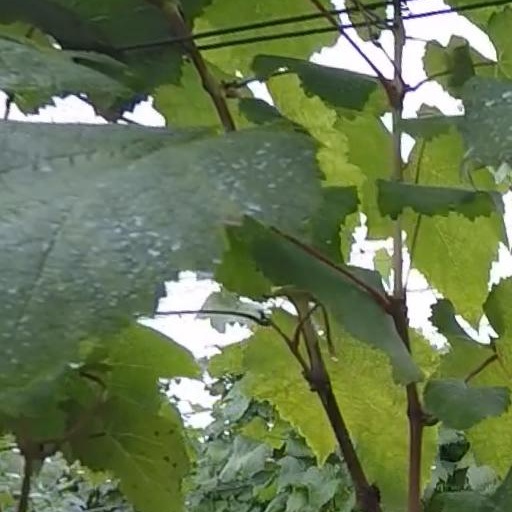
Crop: grape